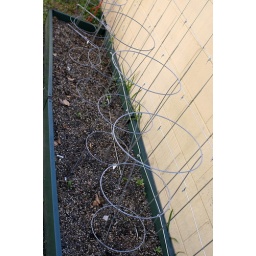
Purple pole beans on the trellis in back, blue lake bush in the cages in front. Nothing is emerging yet.